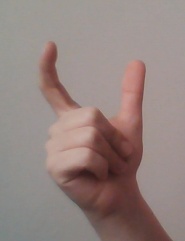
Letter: nun